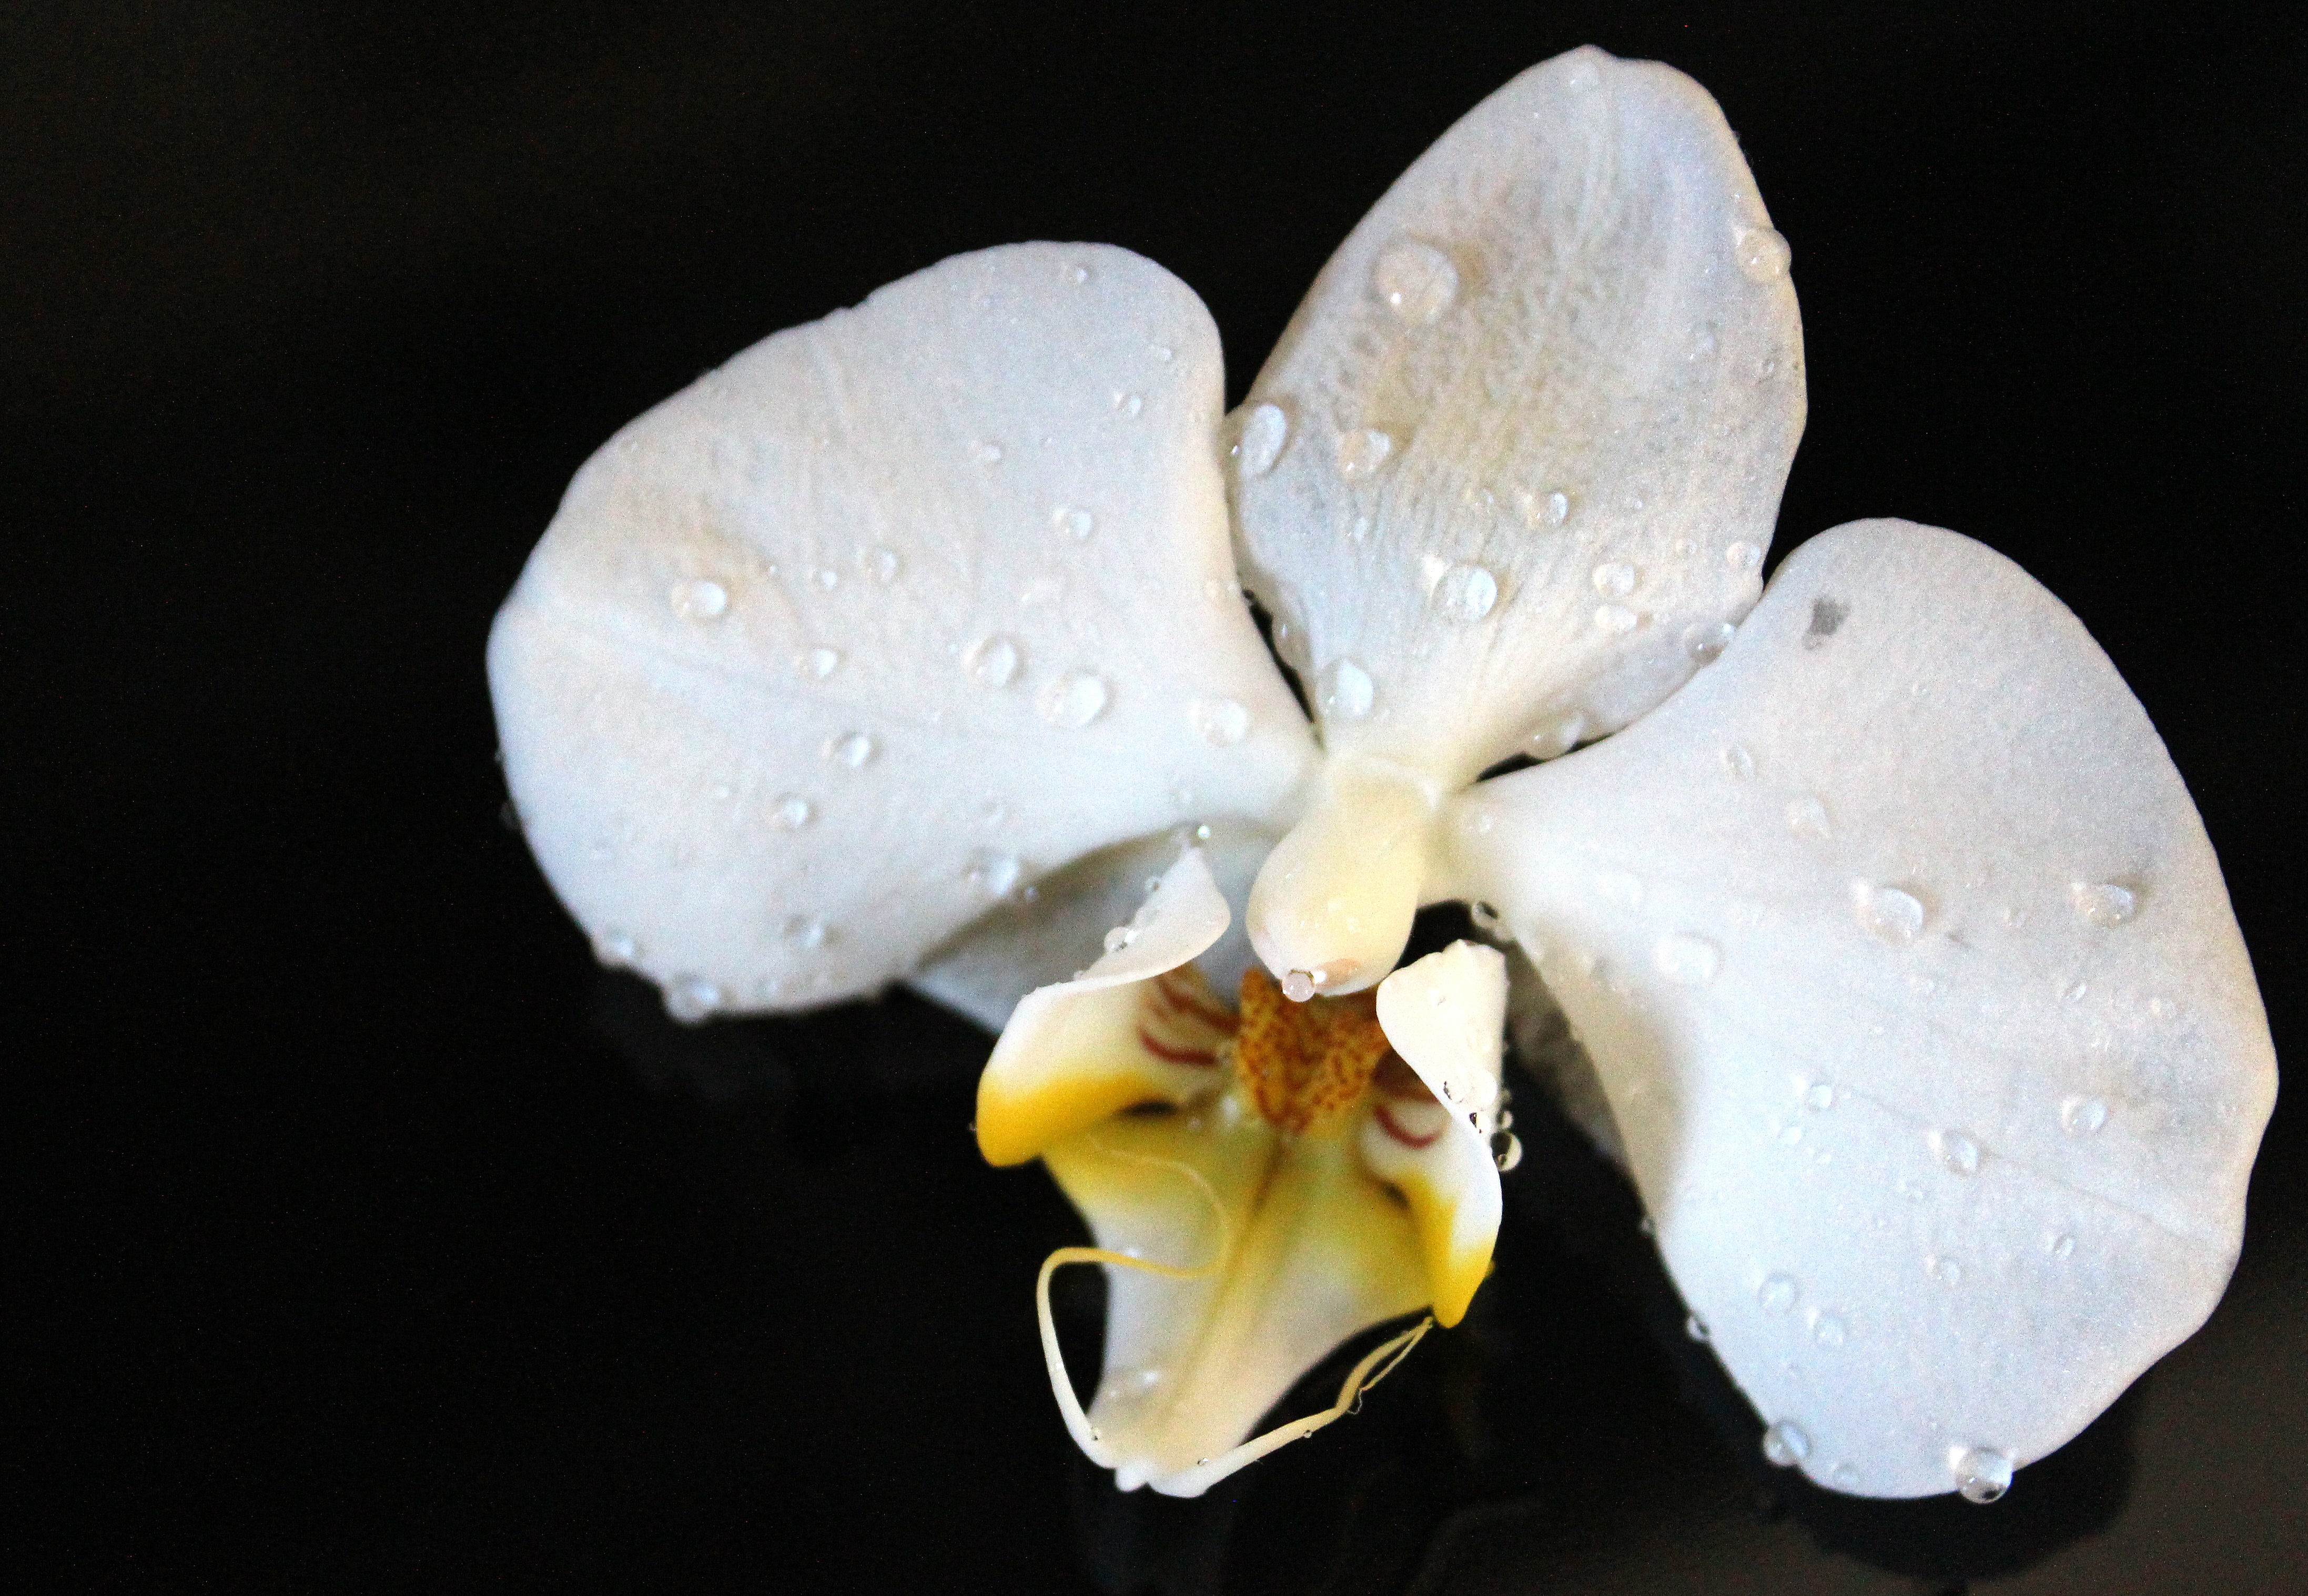
blossom, plant, white, photography, leaf, flower, petal, bloom, wet, botany, flora, drip, orchid, houseplant, close up, orchidaceae, arum, macro photography, flowering plant, white yellow, orchid greenhouse, plant stem, land plant, moth orchid, calochortus